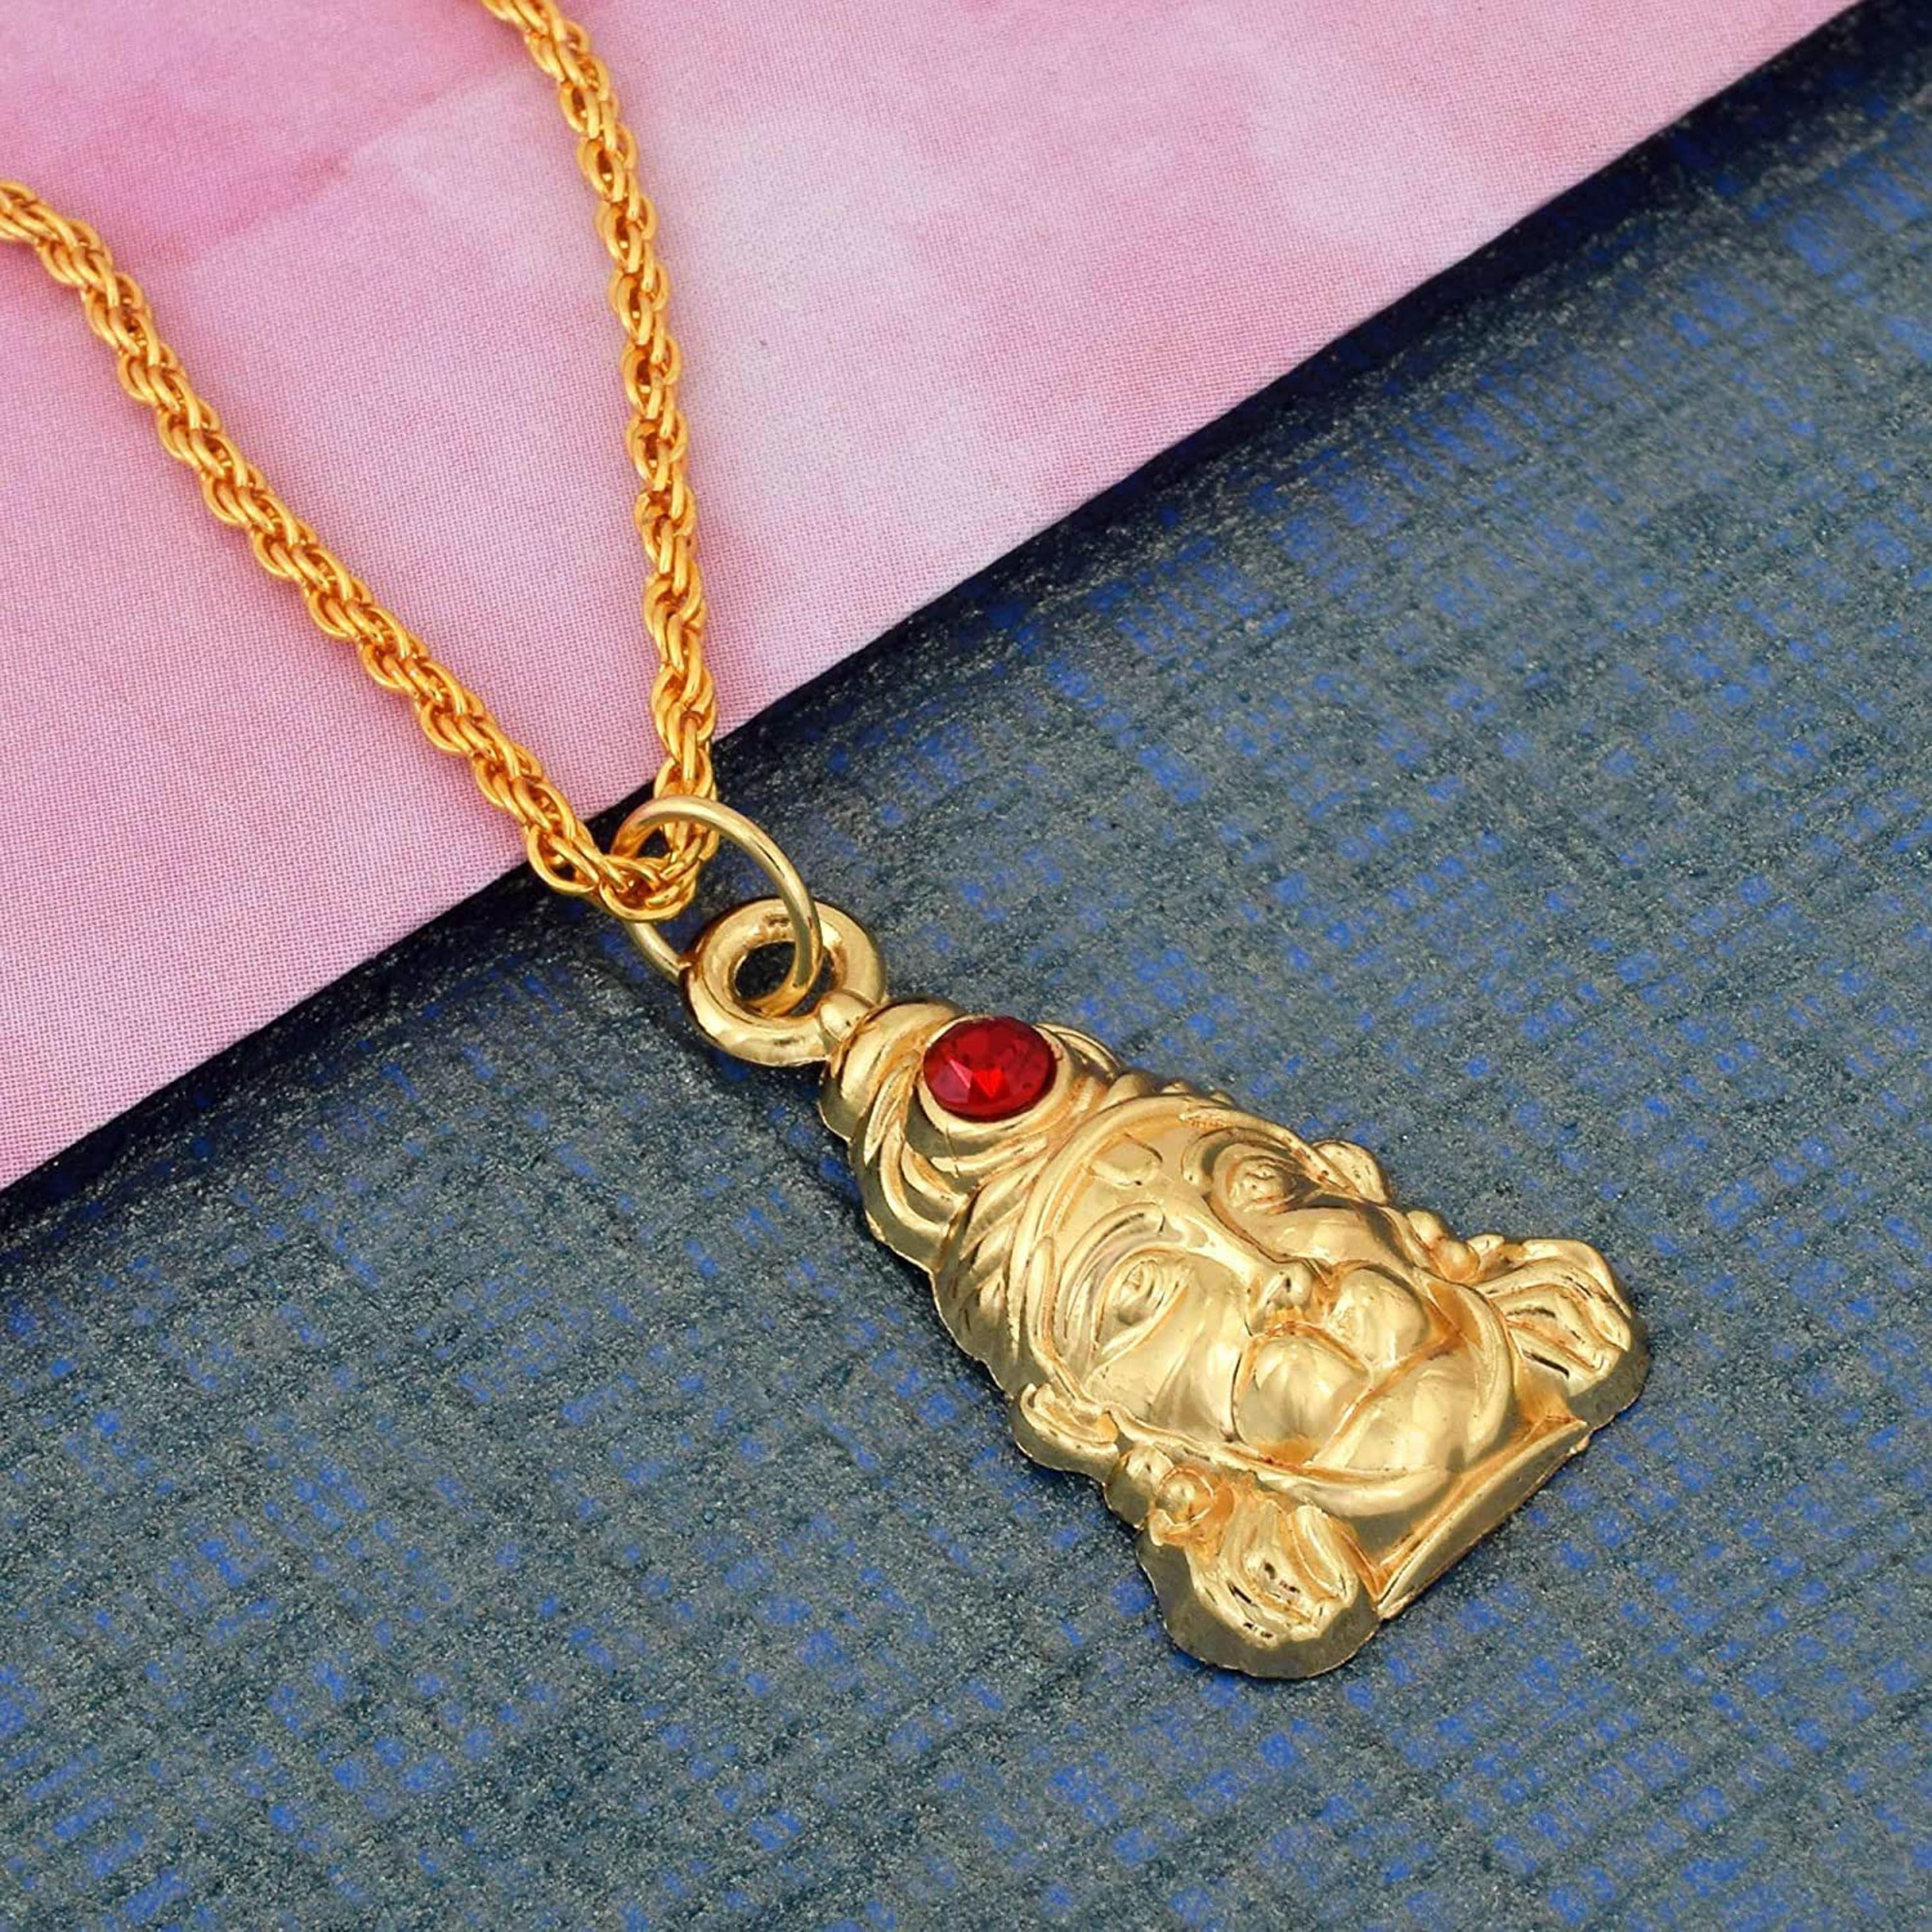
ZUMRUT MAKING YOU A STYLE SENSATION Gold Plated CZ Stud Veer Hanuman Face Hanumanji/Bajrangbali Locket Pendant Necklace Religious Jewellery for Men/Women
Type: Necklaces & Pendants
Brand: ZUMRUT MAKING YOU A STYLE SENSATION
Price: Rs. 299
 Zumrut is Jaipur Based leading manufacturer and Exporter of high quality Fashion and Imitation Jewellery, Handmade Painting Jewellery,etc. Gada was the name of a mighty Asura who once brought much terror upon humanity, but he could also be quite charitable. Many legends tell about how terrible Gada was, but he had one flaw that was quite easy to take advantage of. Gada never refused a request, whatever was asked of him, no matter how ridiculous the request might be. Lord Vishnu decided to resolve the bad situation and in doing so became the creator of the Gada Mace. Lord Hanuman is portrayed carrying a gold Gada Mace in popular religious art, however is not a physical weapon, but is symbolic of the embodiment of moral and spiritual values. It is carried in the left hand as a symbol of self-sovereignty, authority of governance and the power to rule. The Gada Mace is associated with supreme deities like Lord Hanuman, who was a carrier of the extremely powerful life force. Other deities include Vishnu, Krishna & Durga. This stylish and exceptional pendant, prove others that you are definitely a follower of the great Bajrang Bali
Features: A Positive Impact & Worship: Hanumanji Pendant Is Best Known Among The Devotees, As A Means To Get The Blessings Of Lord Hanuman. This Product Is Been Energised Or Siddh By Our Vidwan Pandit So It Can Give You The Best Results.,Special Gift On Hanuman Prayer People,Valentine Days Friendship Day.Love Gifts For Christmas Gift, Valentine'S Day Gift, Mother'S Day Gift, Father'S Day Gift, Birthday Gift, Promise Engagement Wedding Anniversary Gift.,100% Skin Friendly: All Our Products Are Lead & Nickel Free To Ensure Safety And Comfort, Even For Sensitive Skin.,Kindly Avoid Use Of Water, Perfume, Soaps And Other Chemicals. For Better Durability, Store In A Plastic Pouch. Wipe Jewelry With Soft Cloth After Removing The Jewelry Would Add To Its Life.,Made In India : All Our Products Are Manufactured In India And Are Exclusively Crafted To Adorn Your Persona.